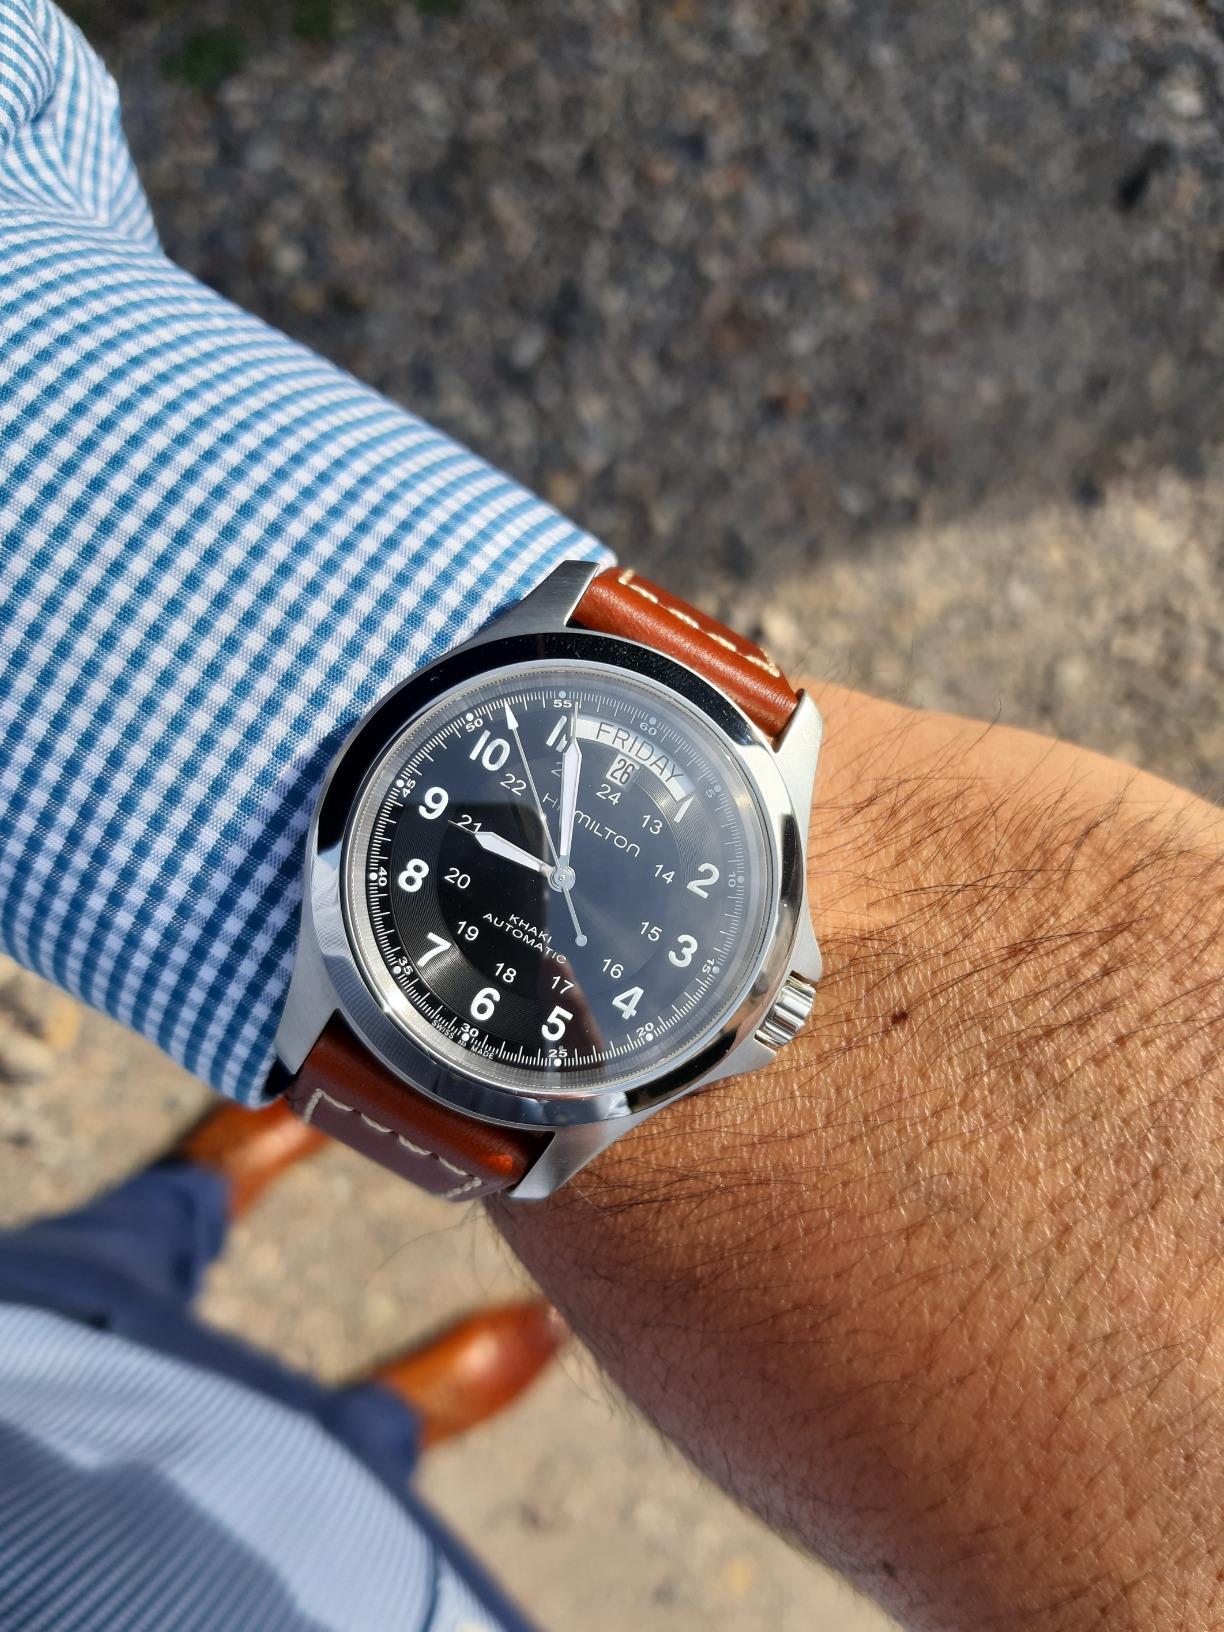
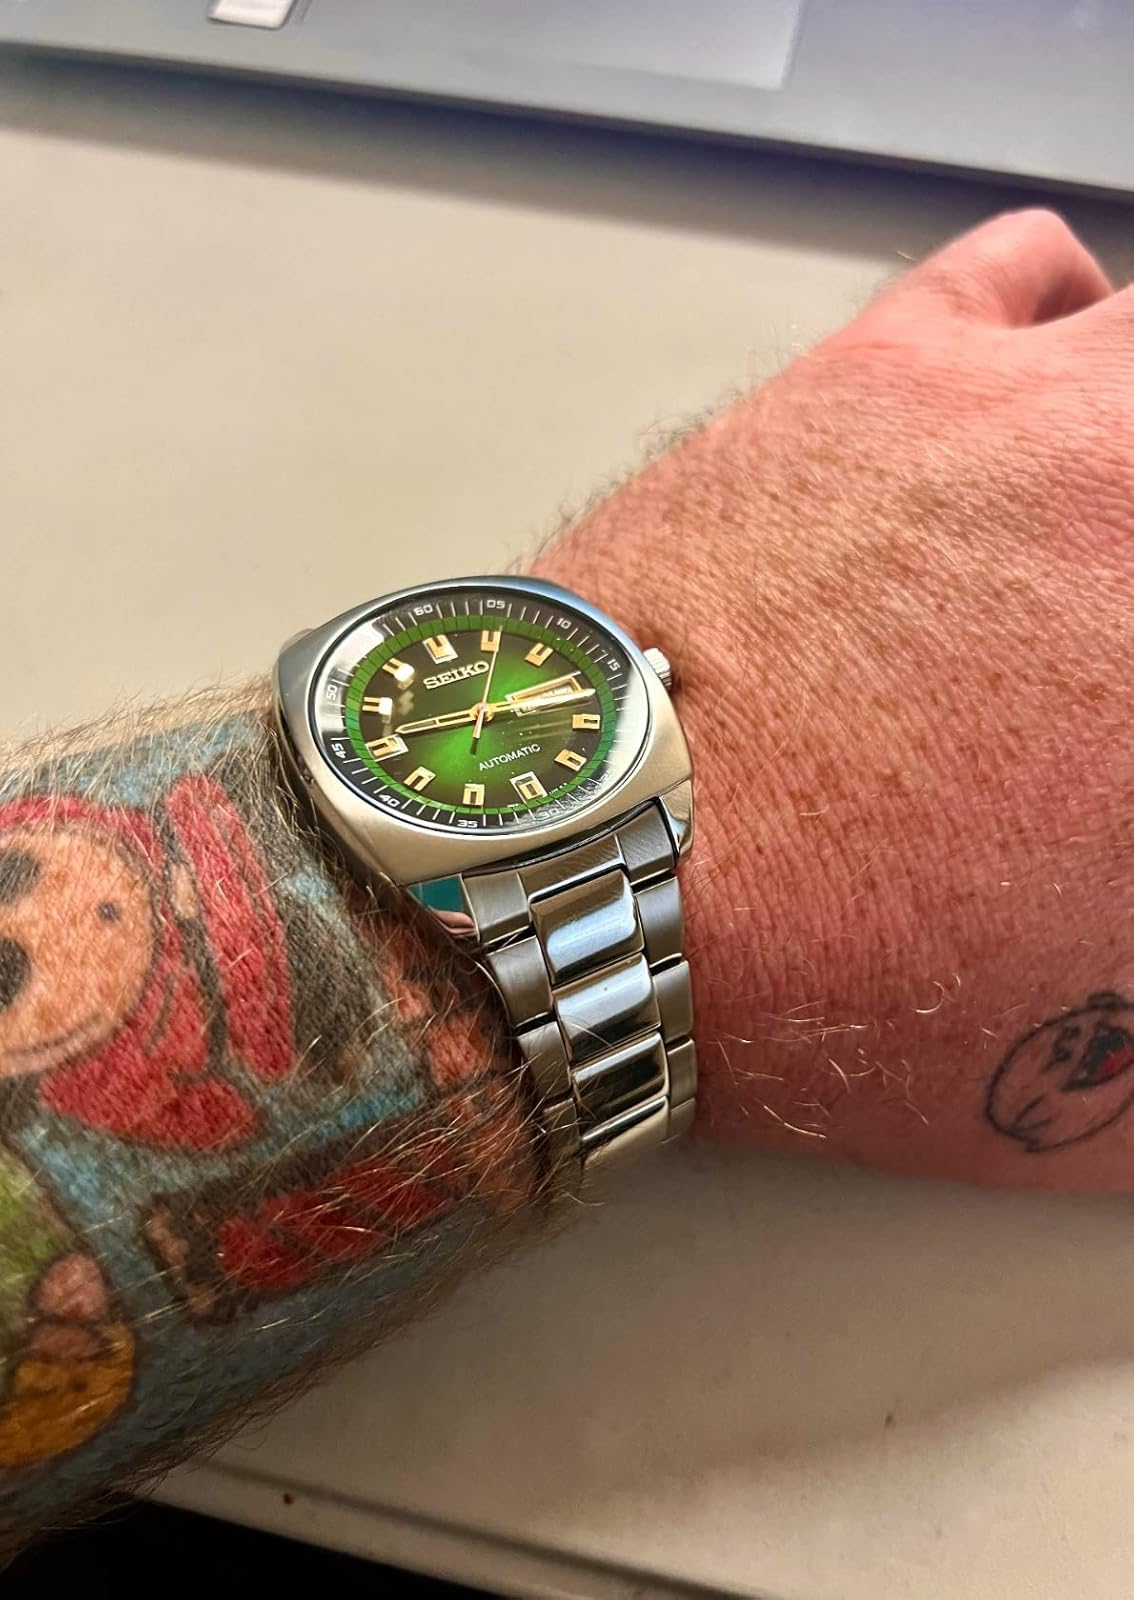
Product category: accessories_watch
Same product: no